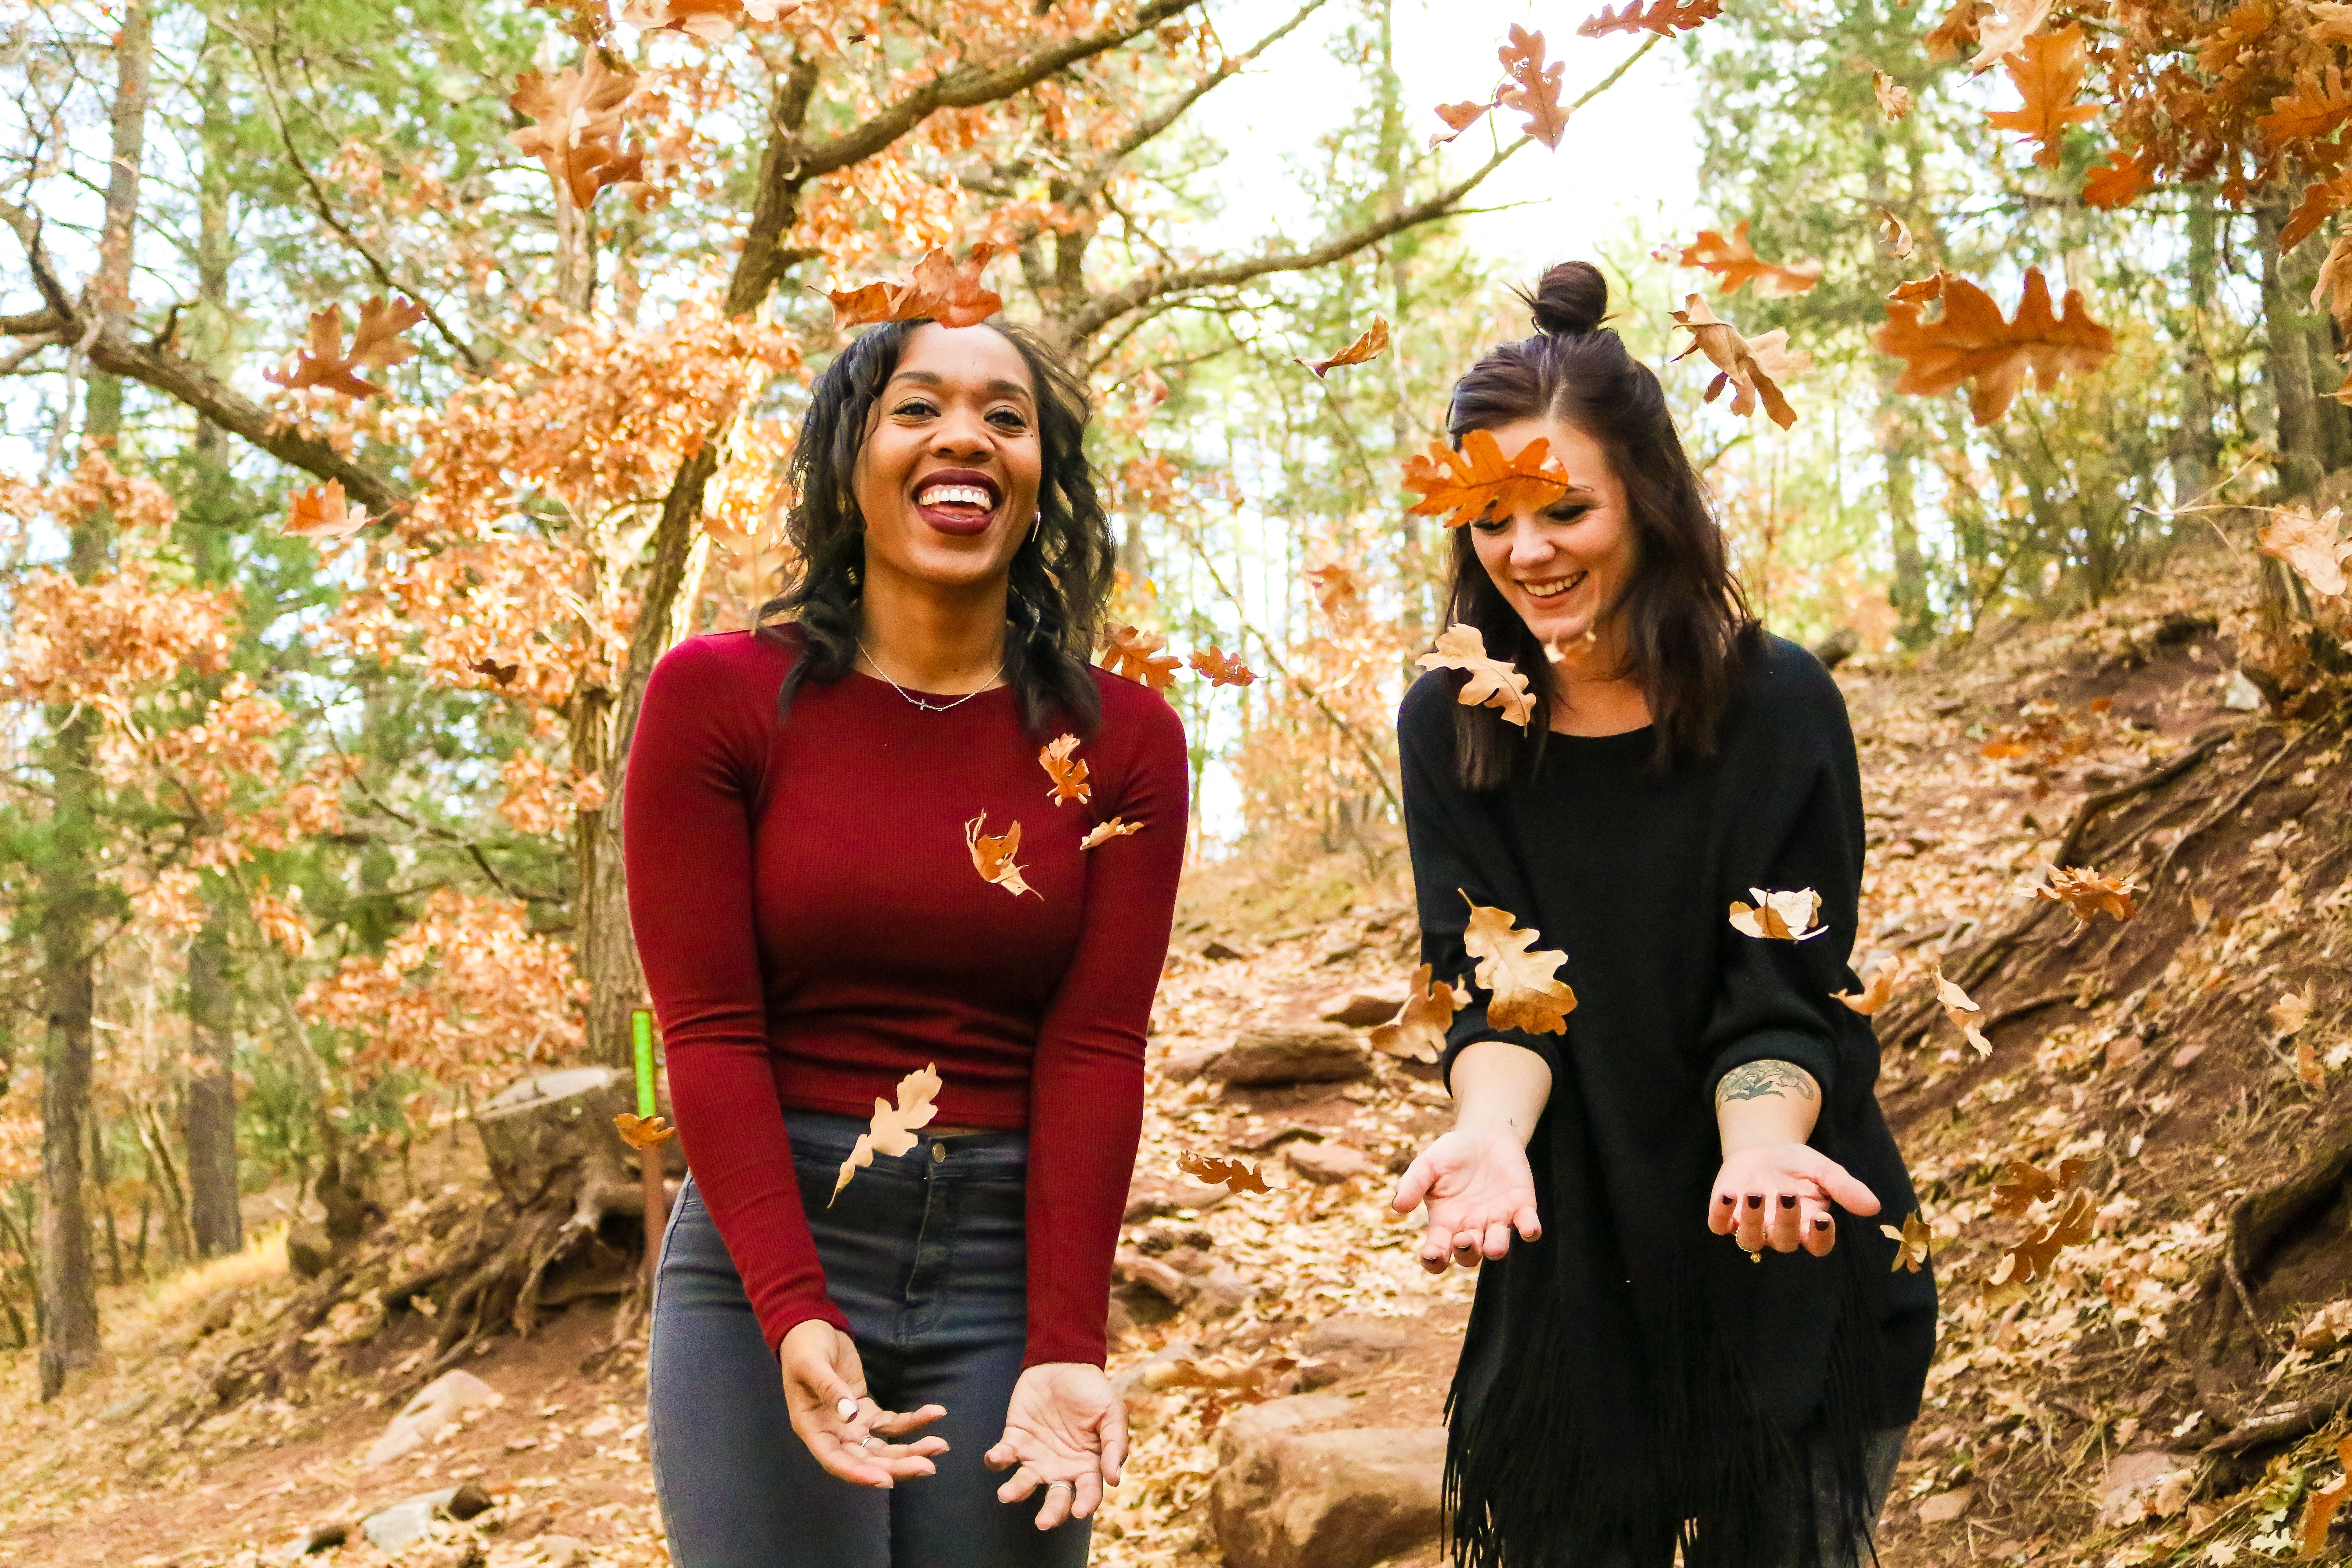
tree, forest, people, flower, spring, autumn, season, family, woodland, natural environment